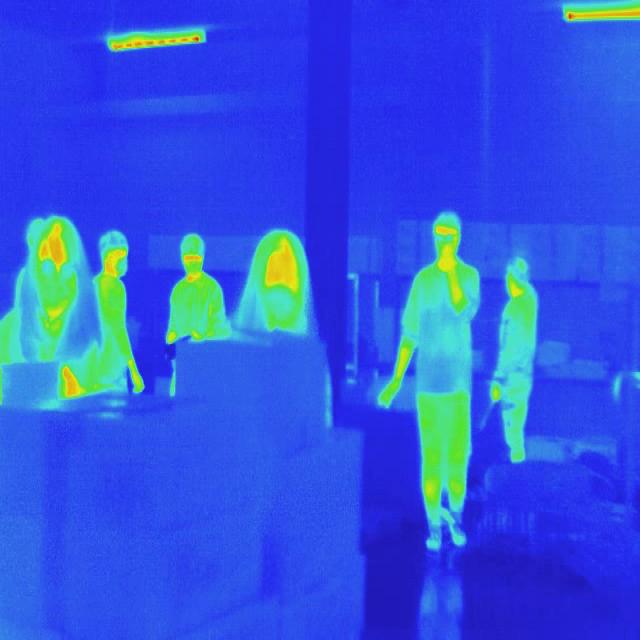
Detected objects:
label: person
label: person
label: person
label: person
label: person
label: person